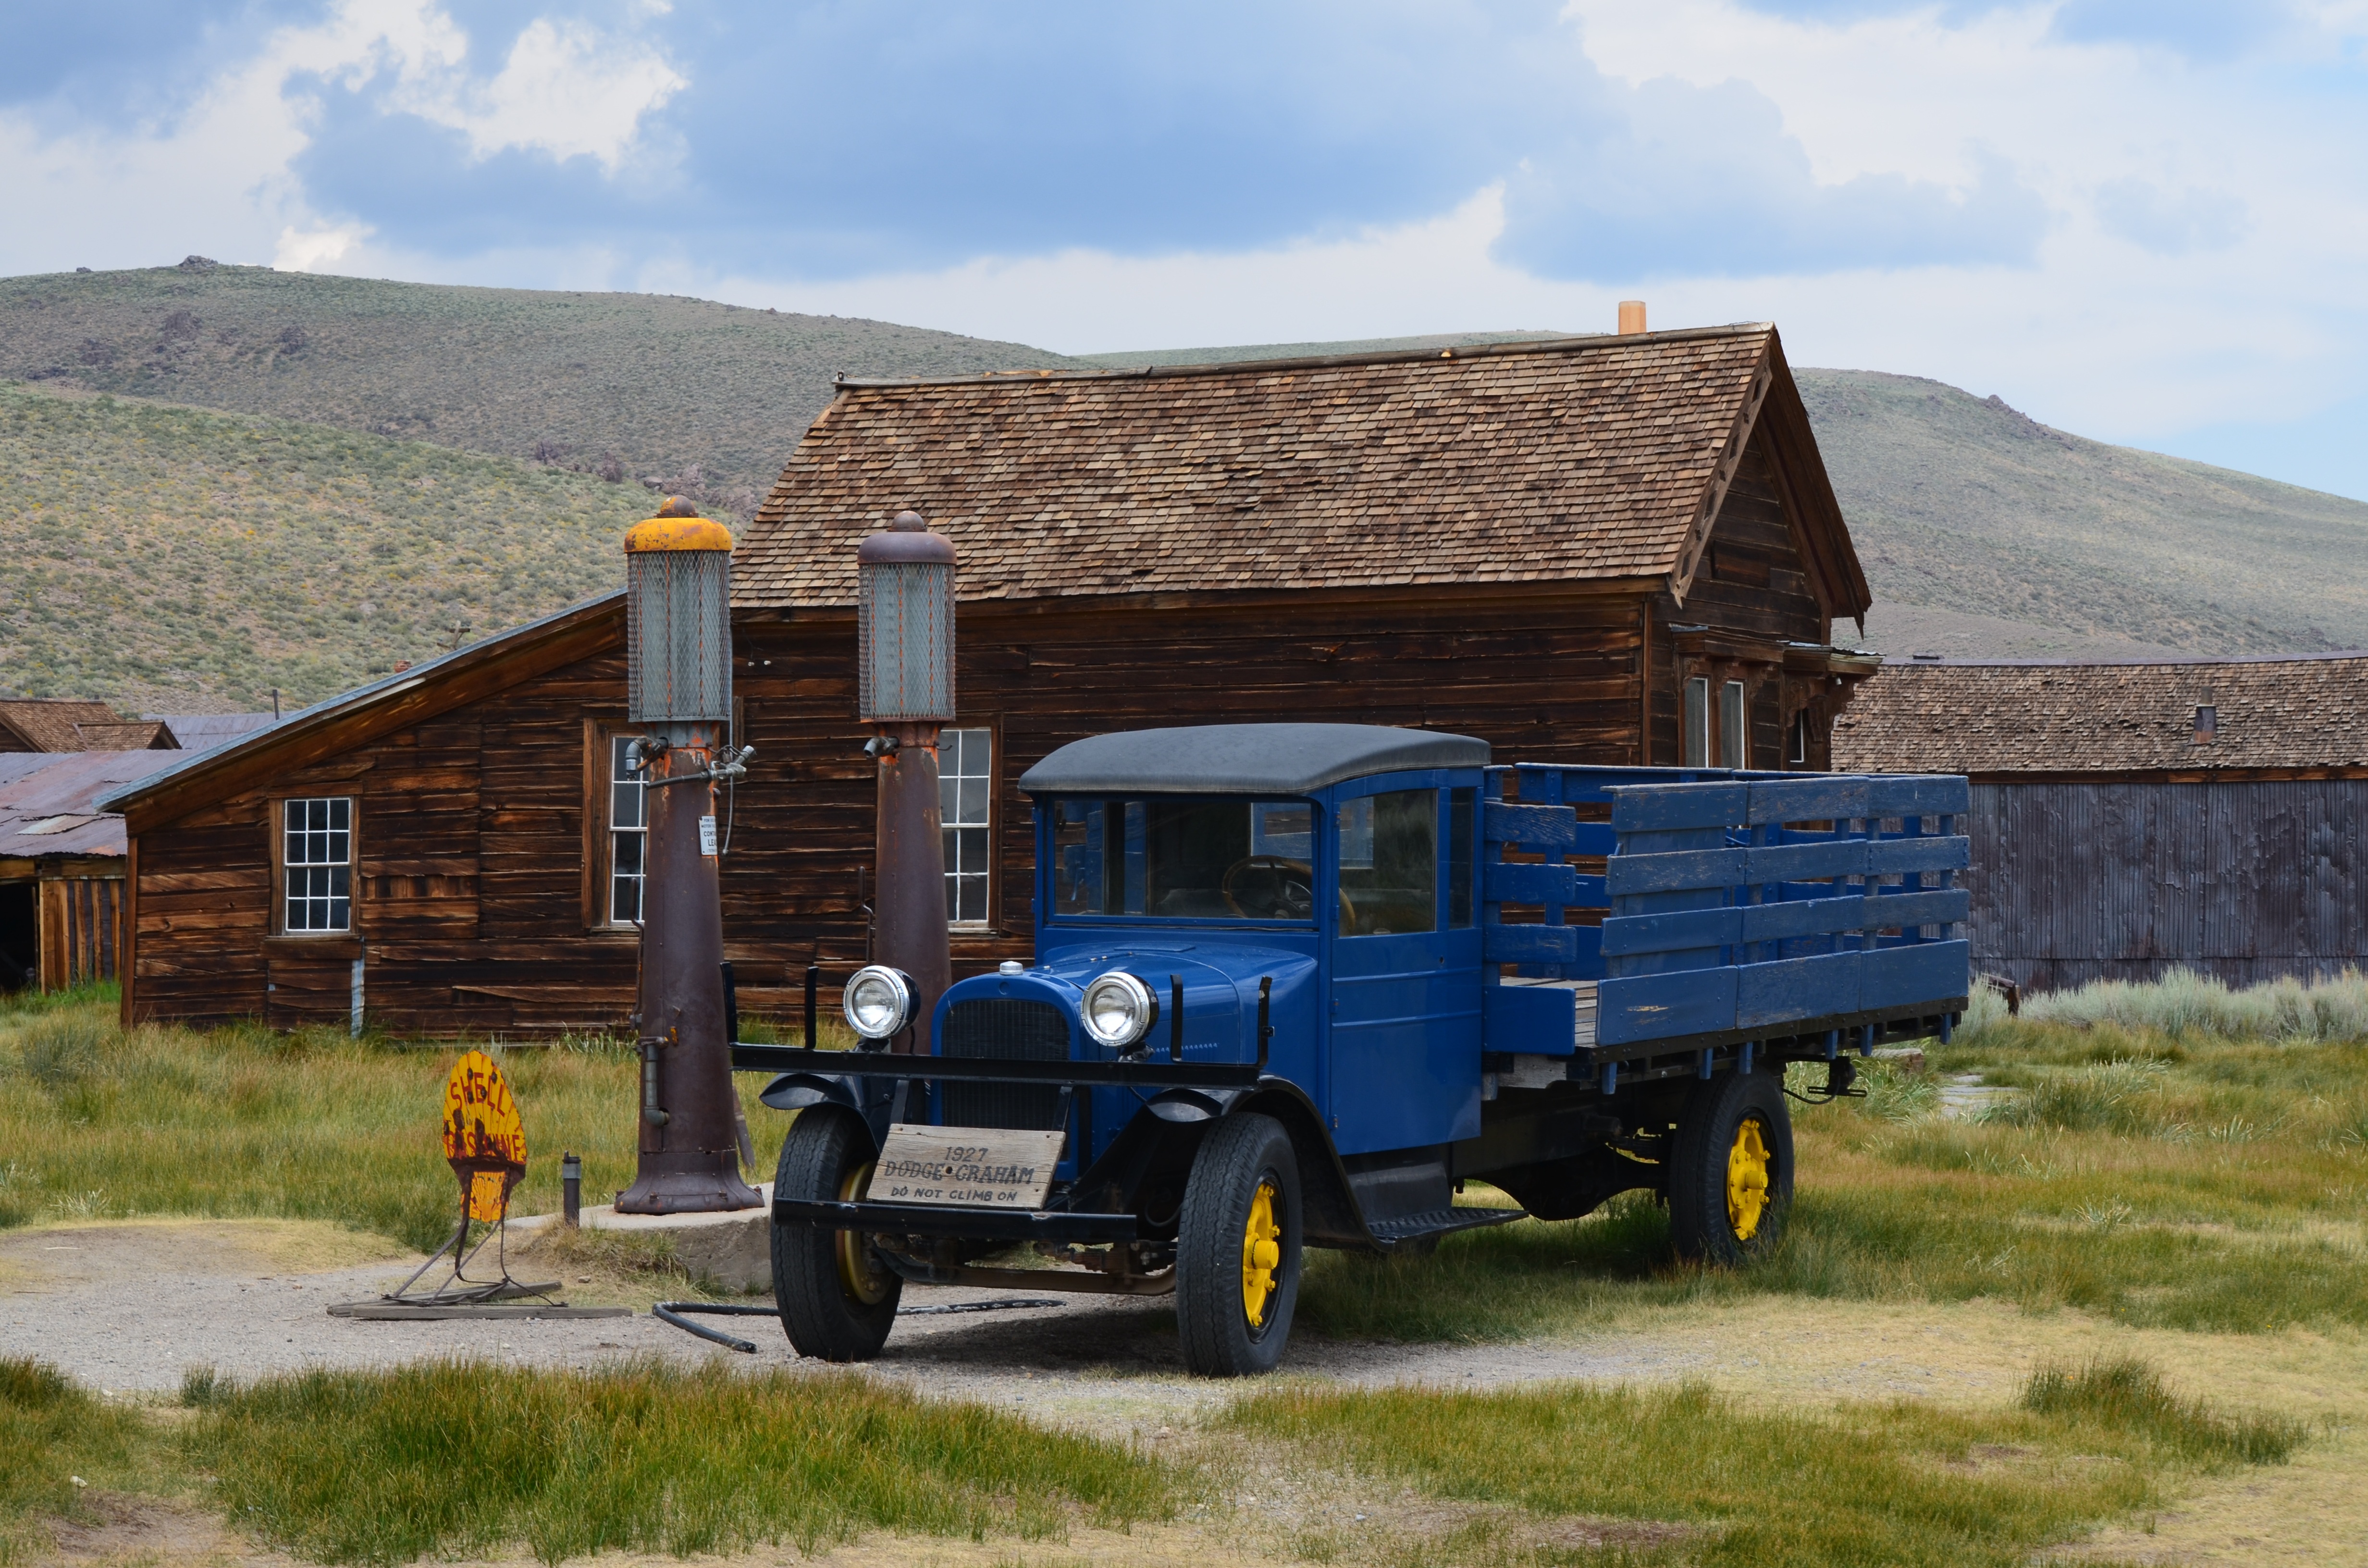
farm, rustic, transport, truck, vehicle, historic, agriculture, ghost town, rural area, bodie, off roading